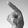
ASL letter: P